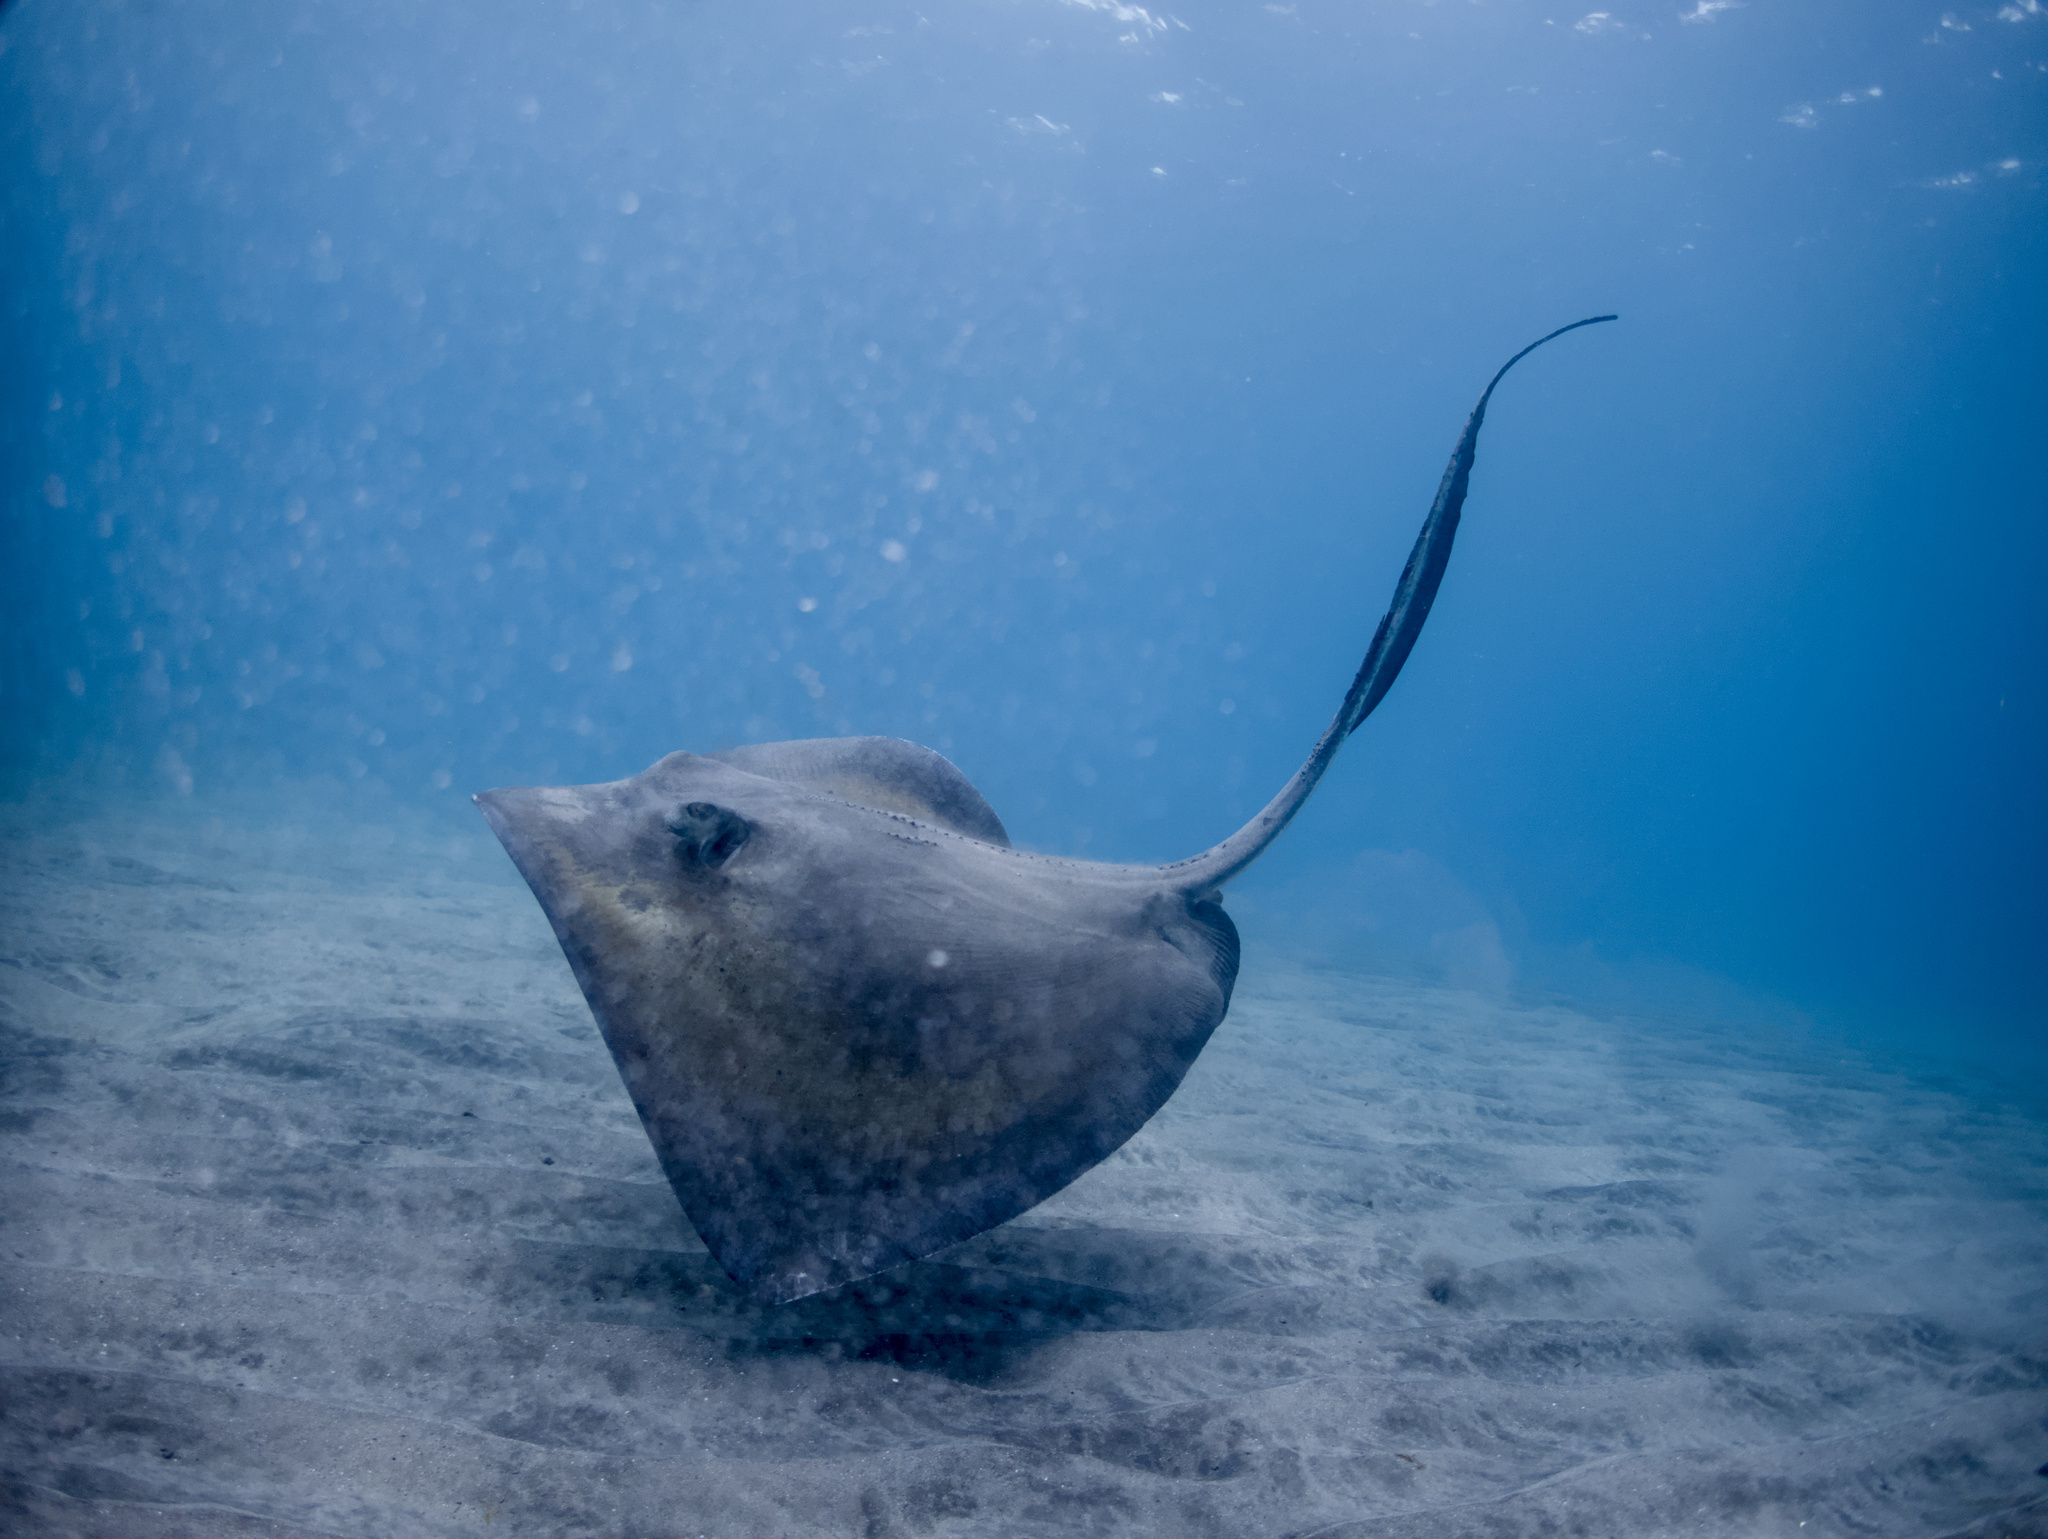
fish (species not among the labelled classes)